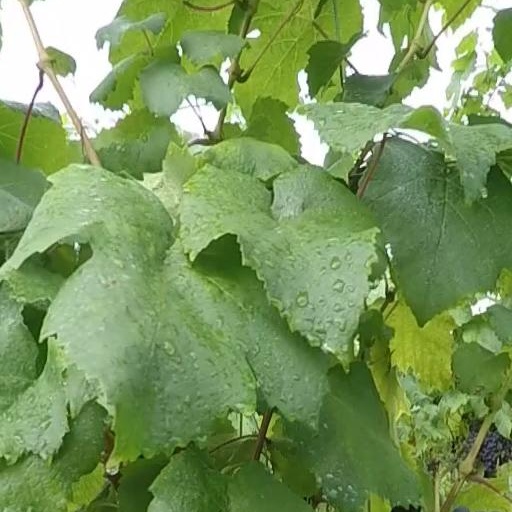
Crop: grape